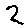
Label: 2